Midville railway station

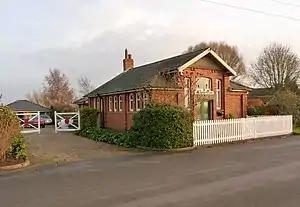
The station building in 2014, now a private residence

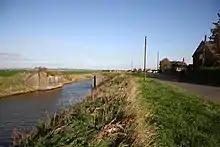
The remains of Station Bridge

Midville railway station was a station in Midville, Lincolnshire, England. It was on the line between Lincoln and Firsby. The station opened in 1913 and closed along with the line in 1970. The station building and masters house are now in private ownership.